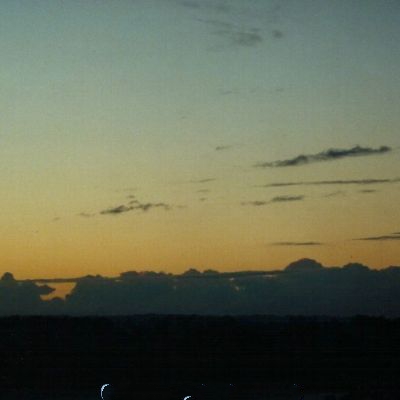
Cloud type: Stratocumulus (Sc)